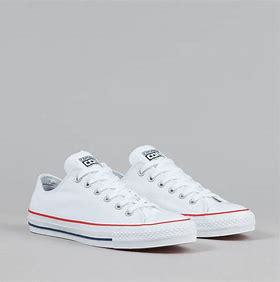
Brand: Converse
Model: Ctas Ox